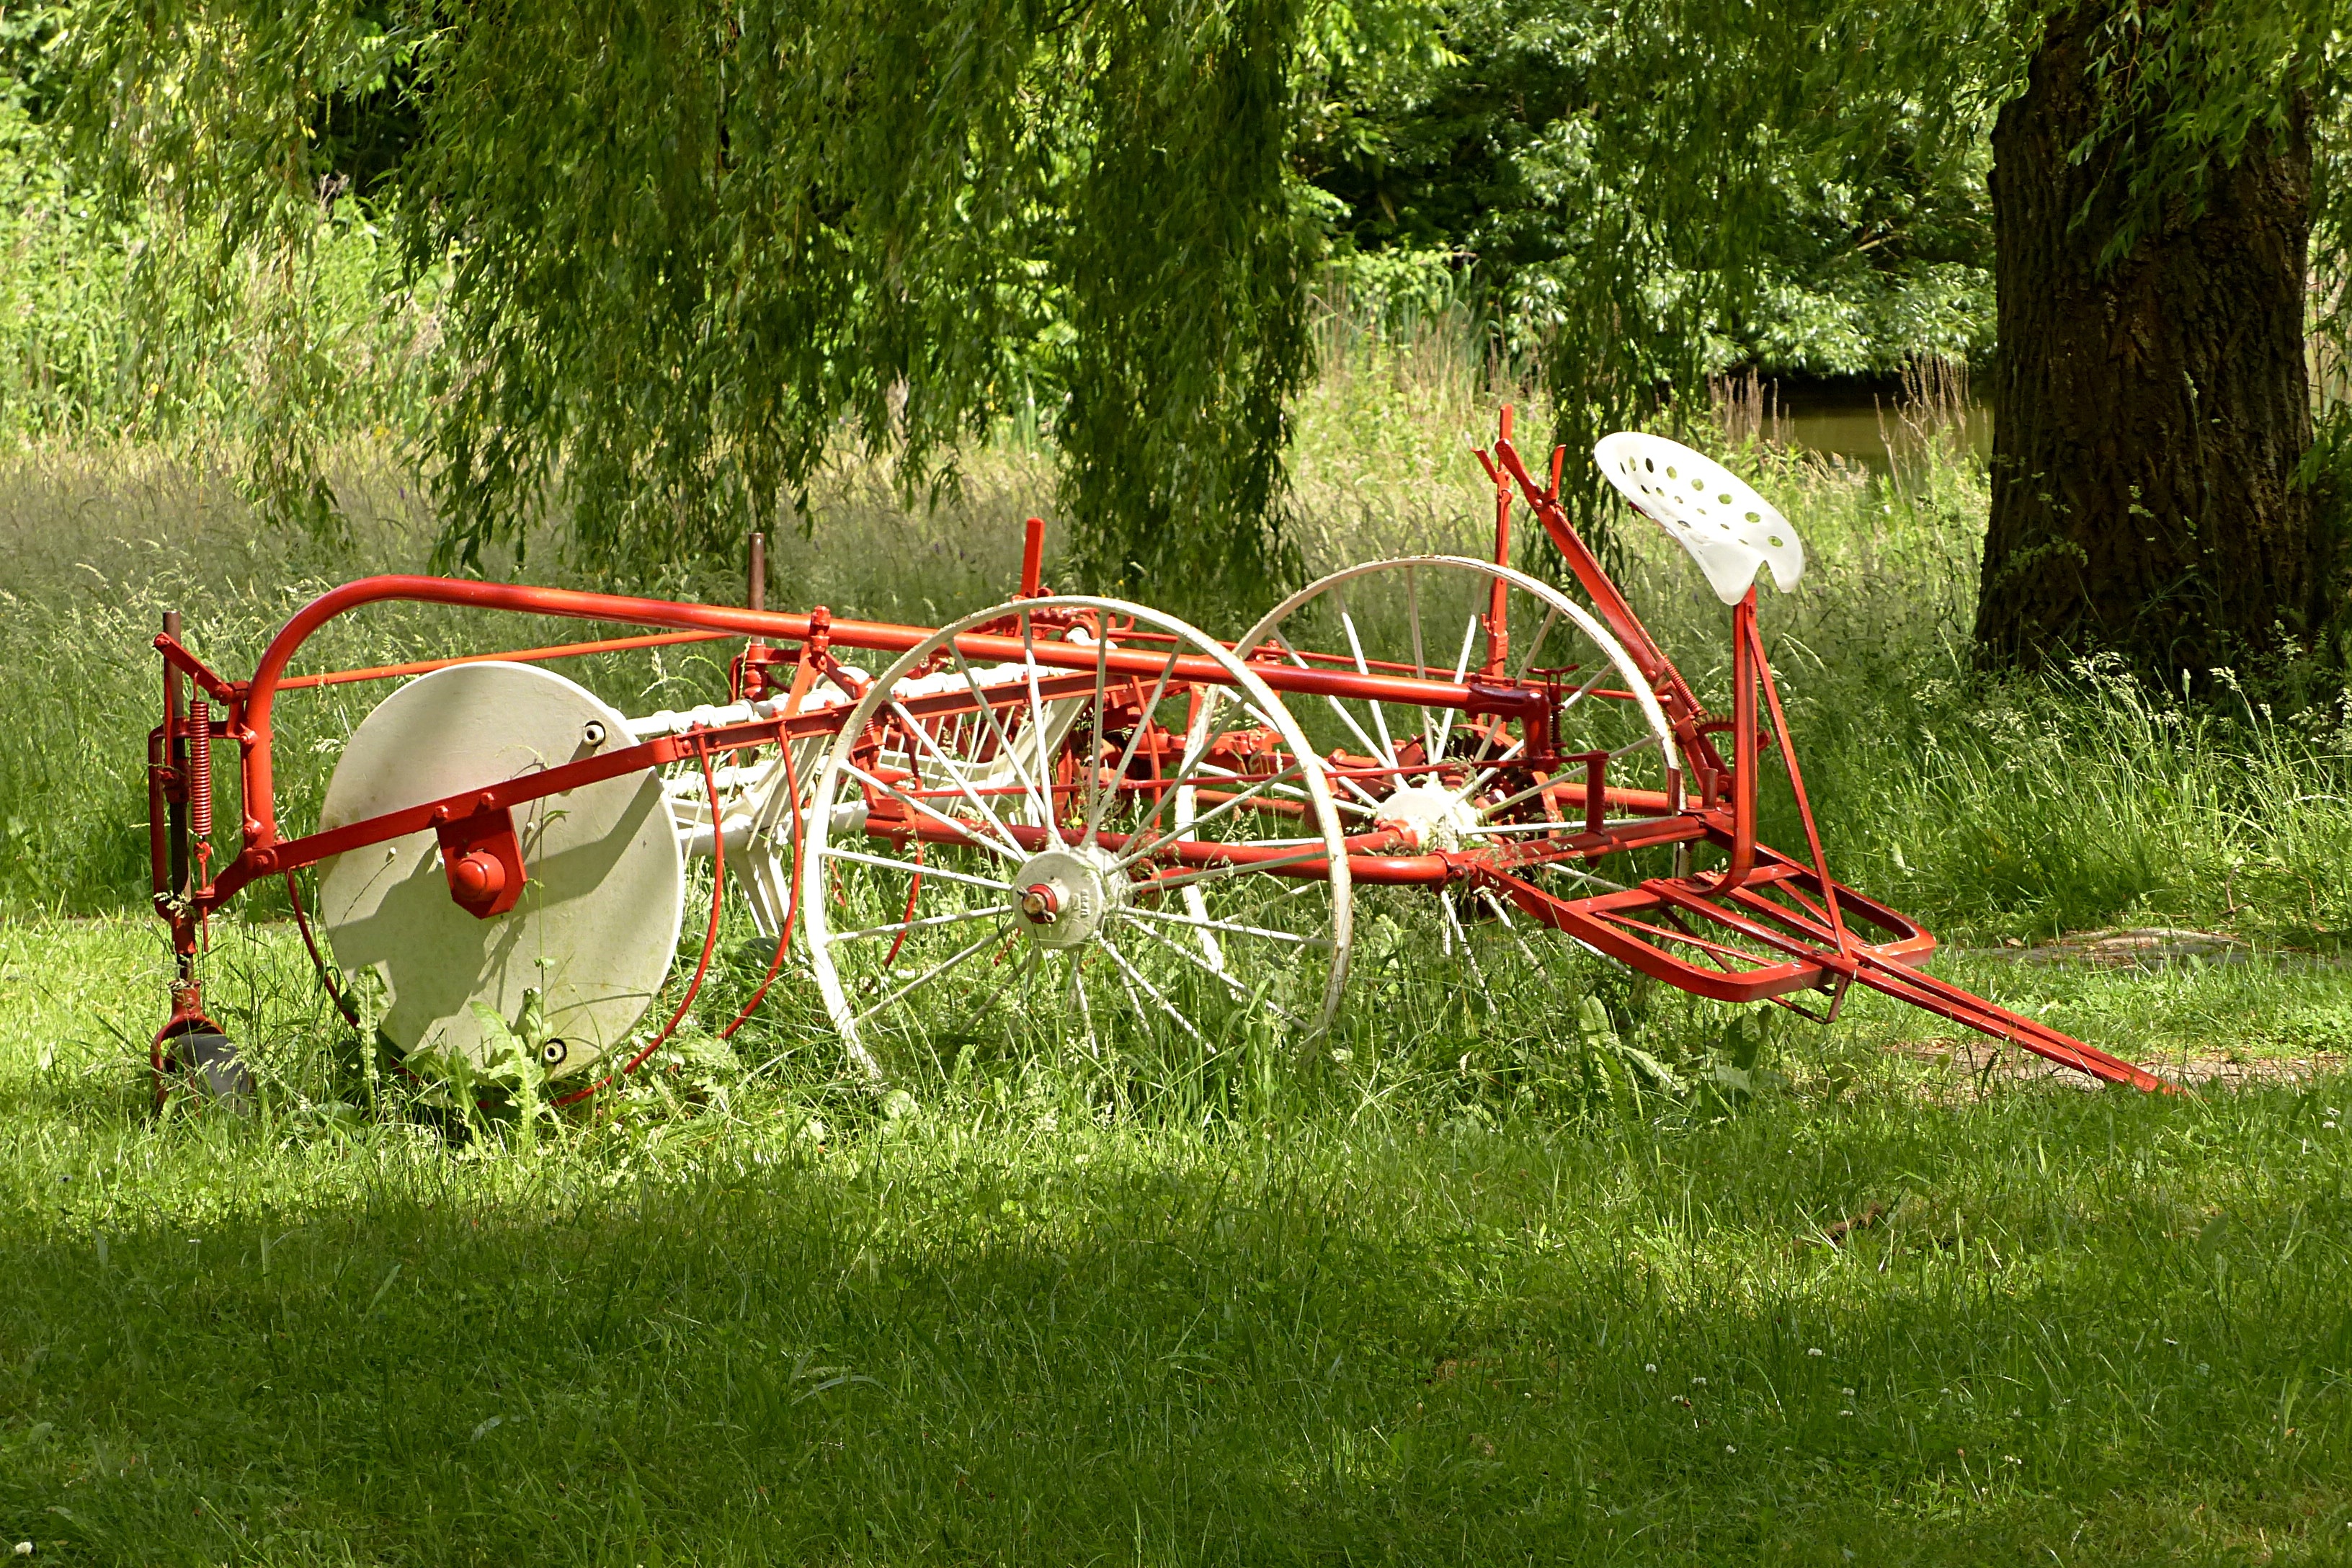
grass, lawn, meadow, flower, old, city, vehicle, backyard, agriculture, playground, human settlement, outdoor play equipment, field device